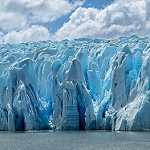
Scene: Outdoor